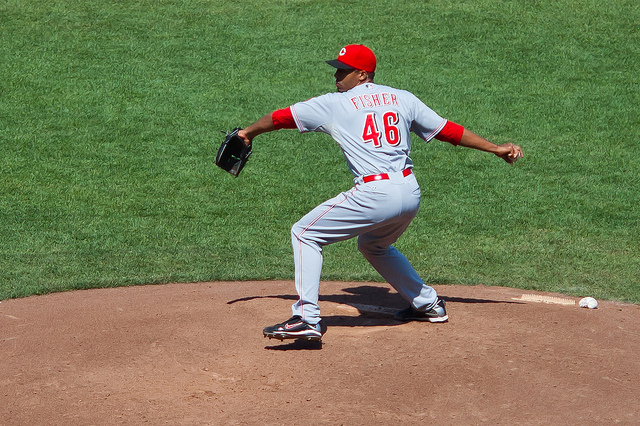
một người đàn ông đang chuẩn bị ném quả bóng chày ở trong tay